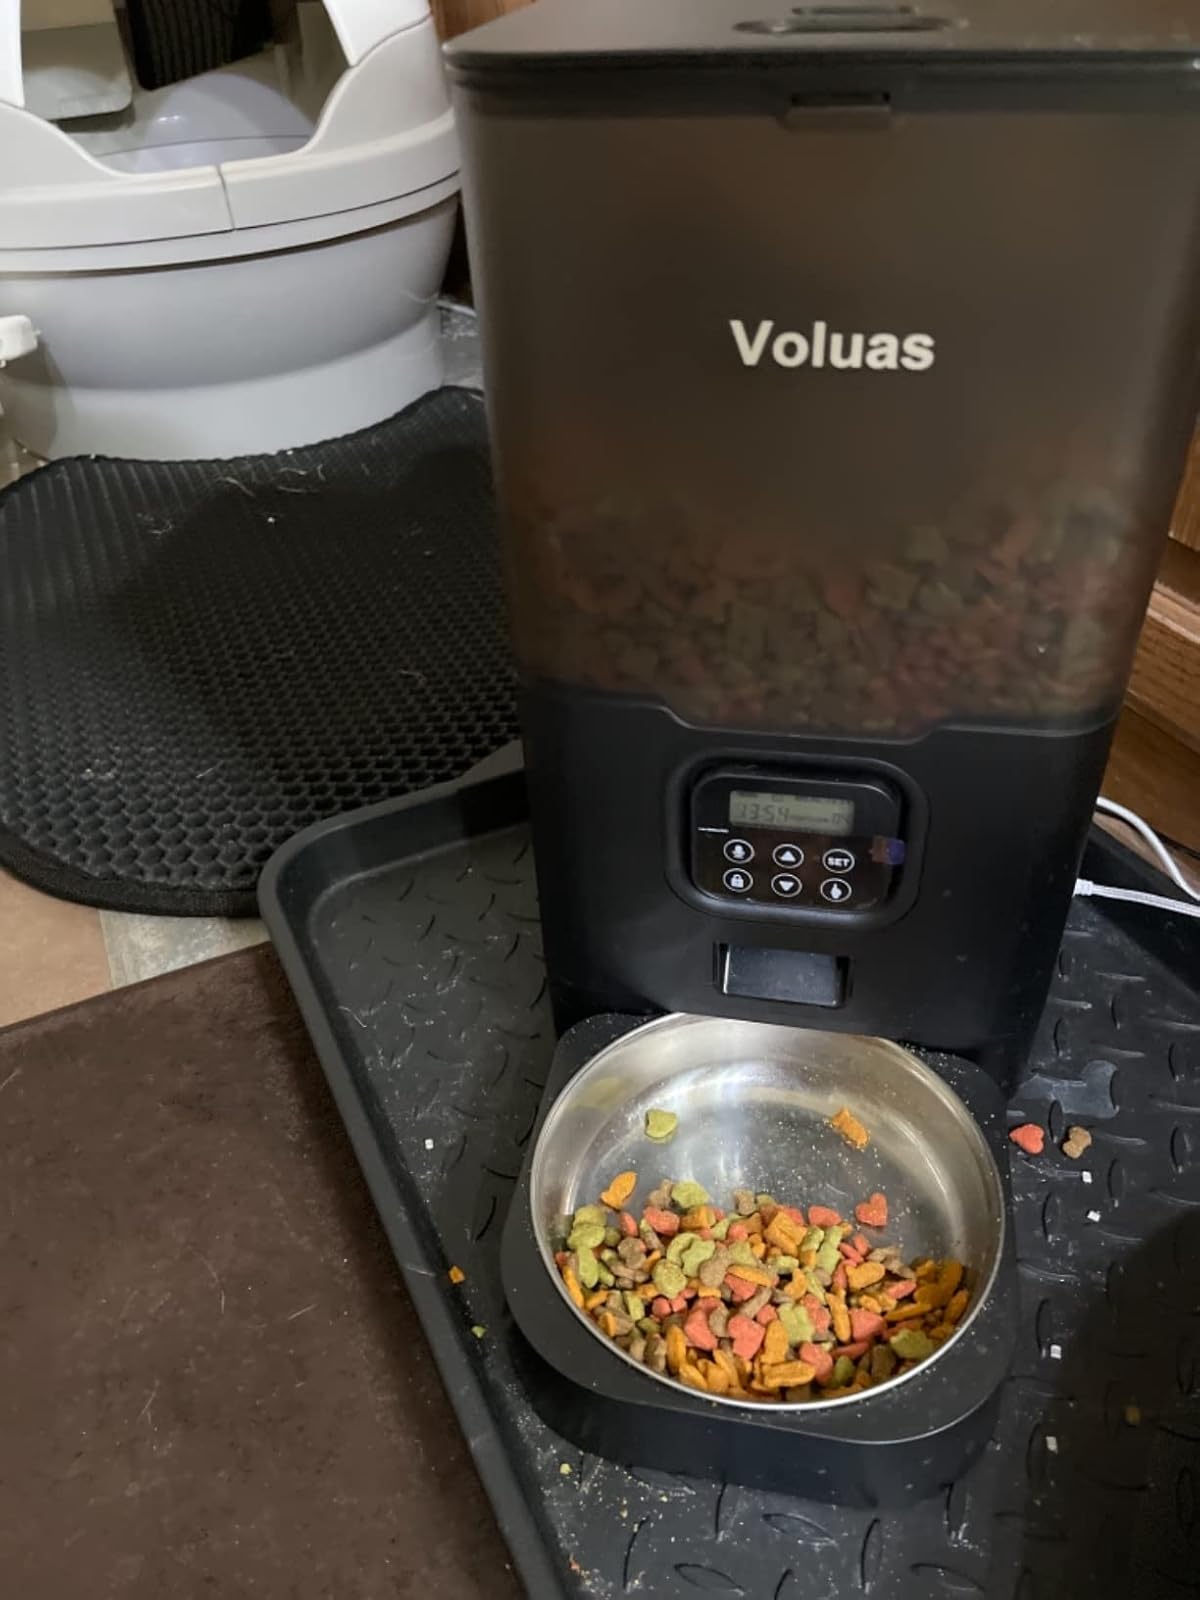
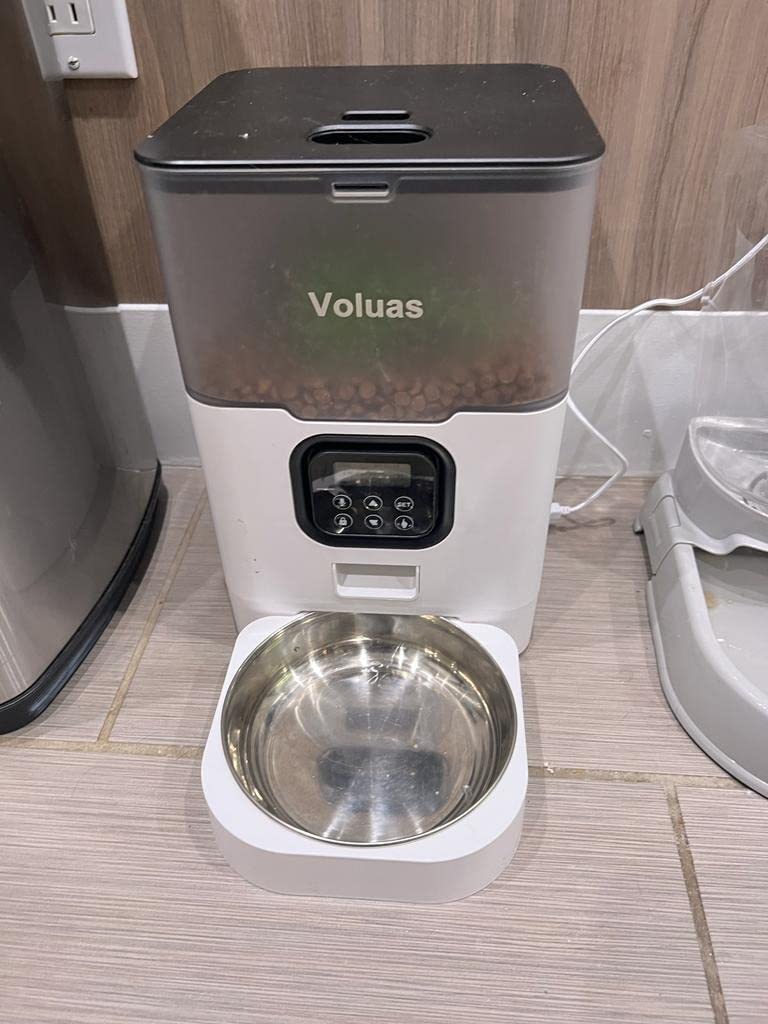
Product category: items_feeder
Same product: no